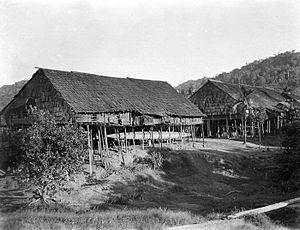
Les kenyahs sont une population du nord-est de l'île de Bornéo installée dans la province indonésienne du Kalimantan oriental et dans l'l'État malaisien de Sarawak.